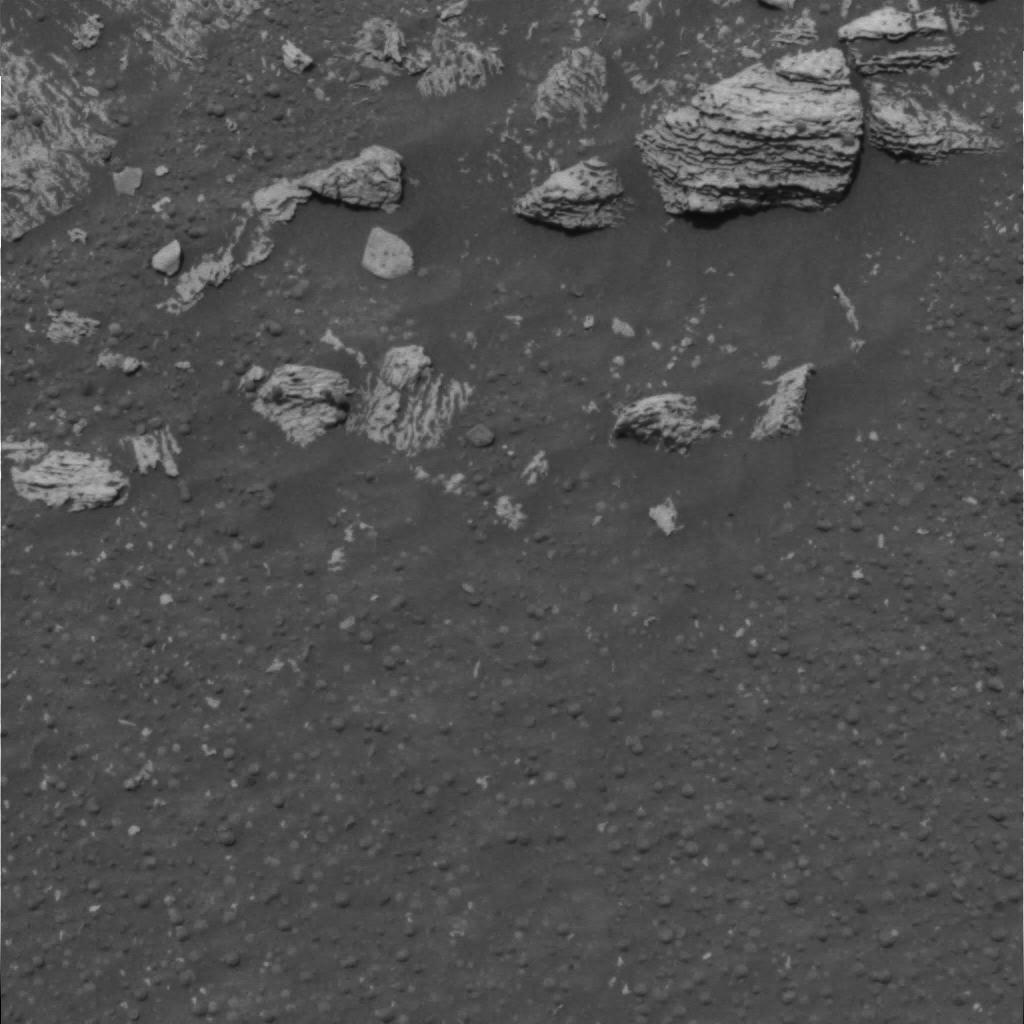
Surface features visible: Rock Outcrops, Rock (Linear Features), Soil, Spherules, Nearby Surface